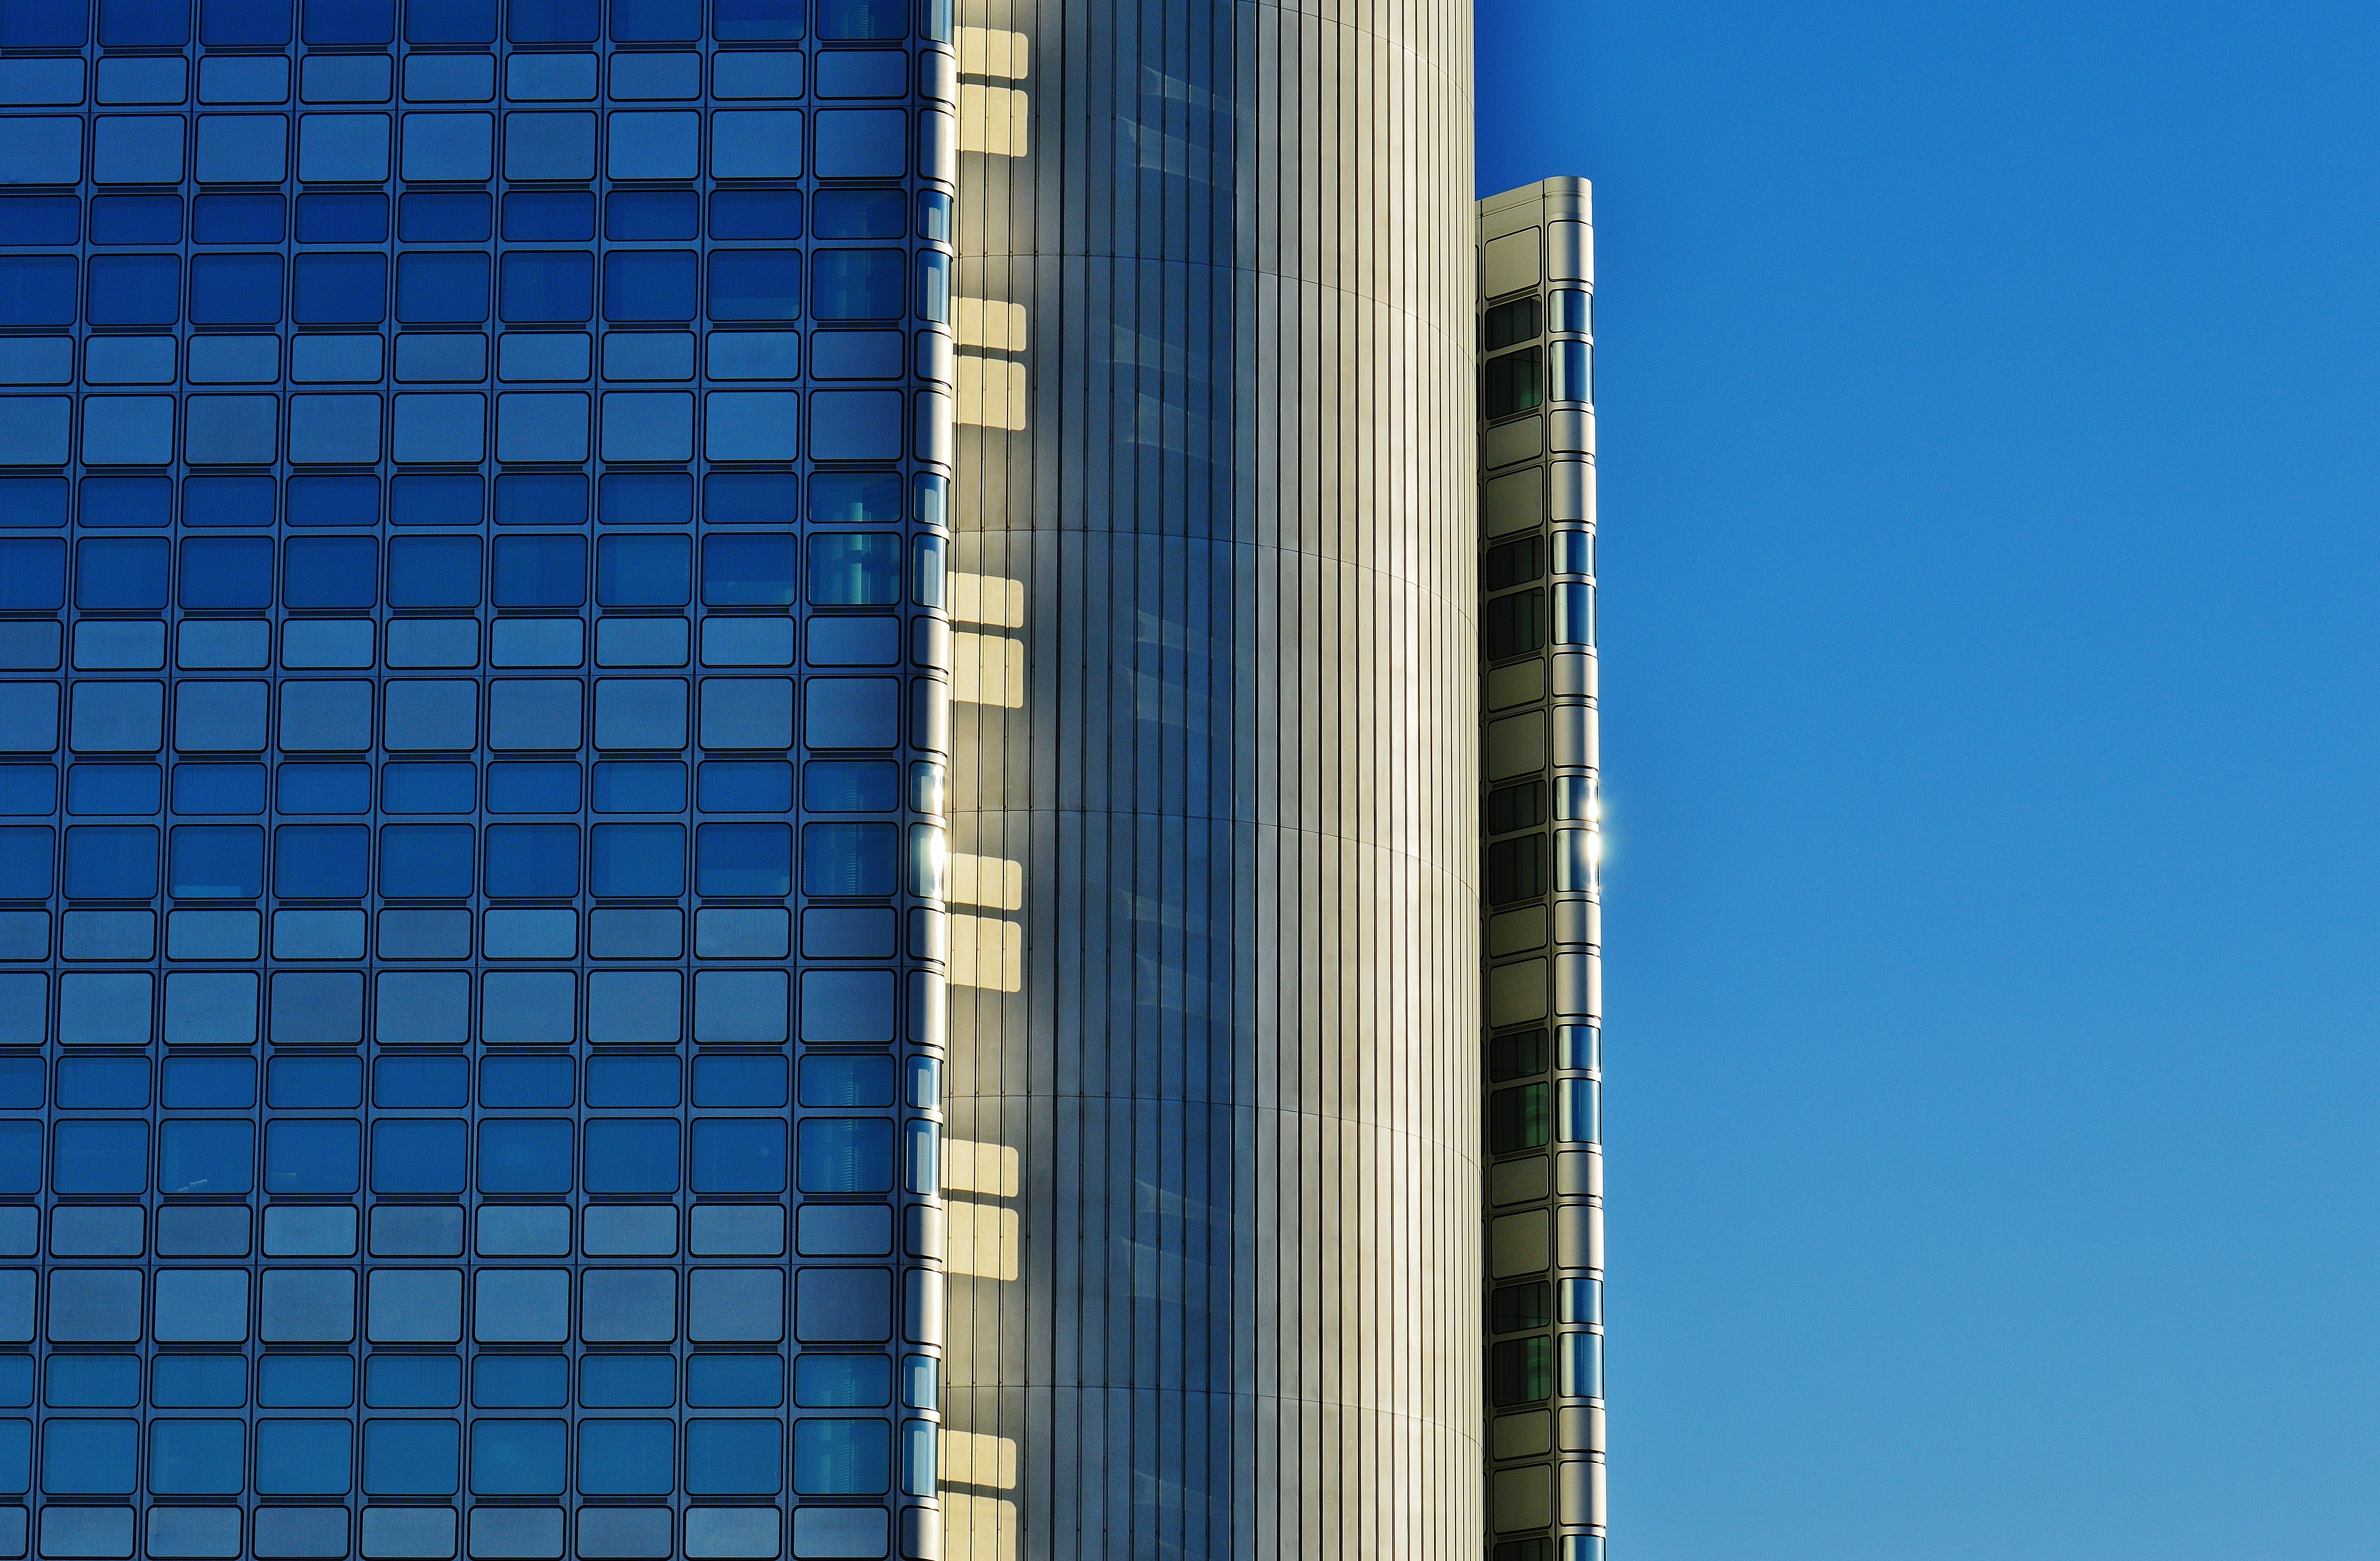
architecture, structure, building, city, skyscraper, tower, landmark, facade, blue, modern, tower block, commercial building, headquarters, big city